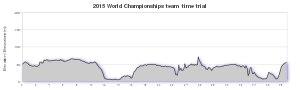
Le contre-la-montre par équipes de marques masculin aux championnats du monde de cyclisme sur route 2015 a lieu le 20 septembre 2015 à Richmond, aux États-Unis. Il s'agit de la 4ᵉ édition disputée depuis son introduction en 2012. Il s'agit de la 27ᵉ épreuve de l'UCI World Tour 2015.